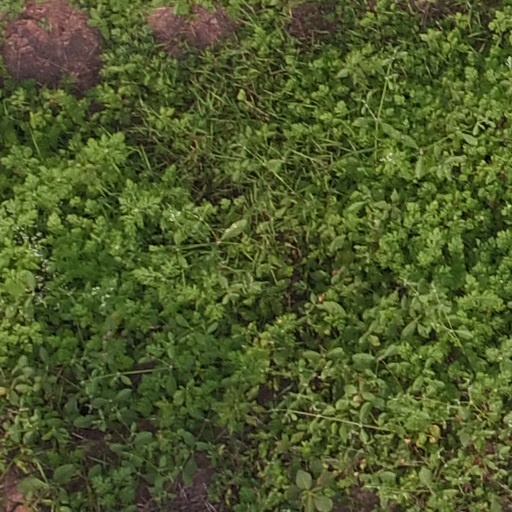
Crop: maize; corn